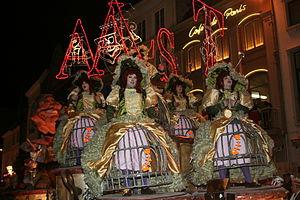
Alost est une ville dans le Denderstreek située en Région flamande, chef-lieu d'arrondissement en province de Flandre-Orientale sur la Dendre et sur le Molenbeek-Ter Erpenbeek.
Le carnaval d’Alost est un rituel festif vieux de 600 ans qui se déroule chaque année à Alost en Flandre-Orientale, au Nord de la Belgique. Il dure trois jours à compter du dimanche qui précède le carême chrétien. Inscrit en 2010 sur la liste représentative du patrimoine culturel immatériel de l'humanité de l'UNESCO, il en est retiré en décembre 2019, ne respectant plus les critères d'inscriptions.